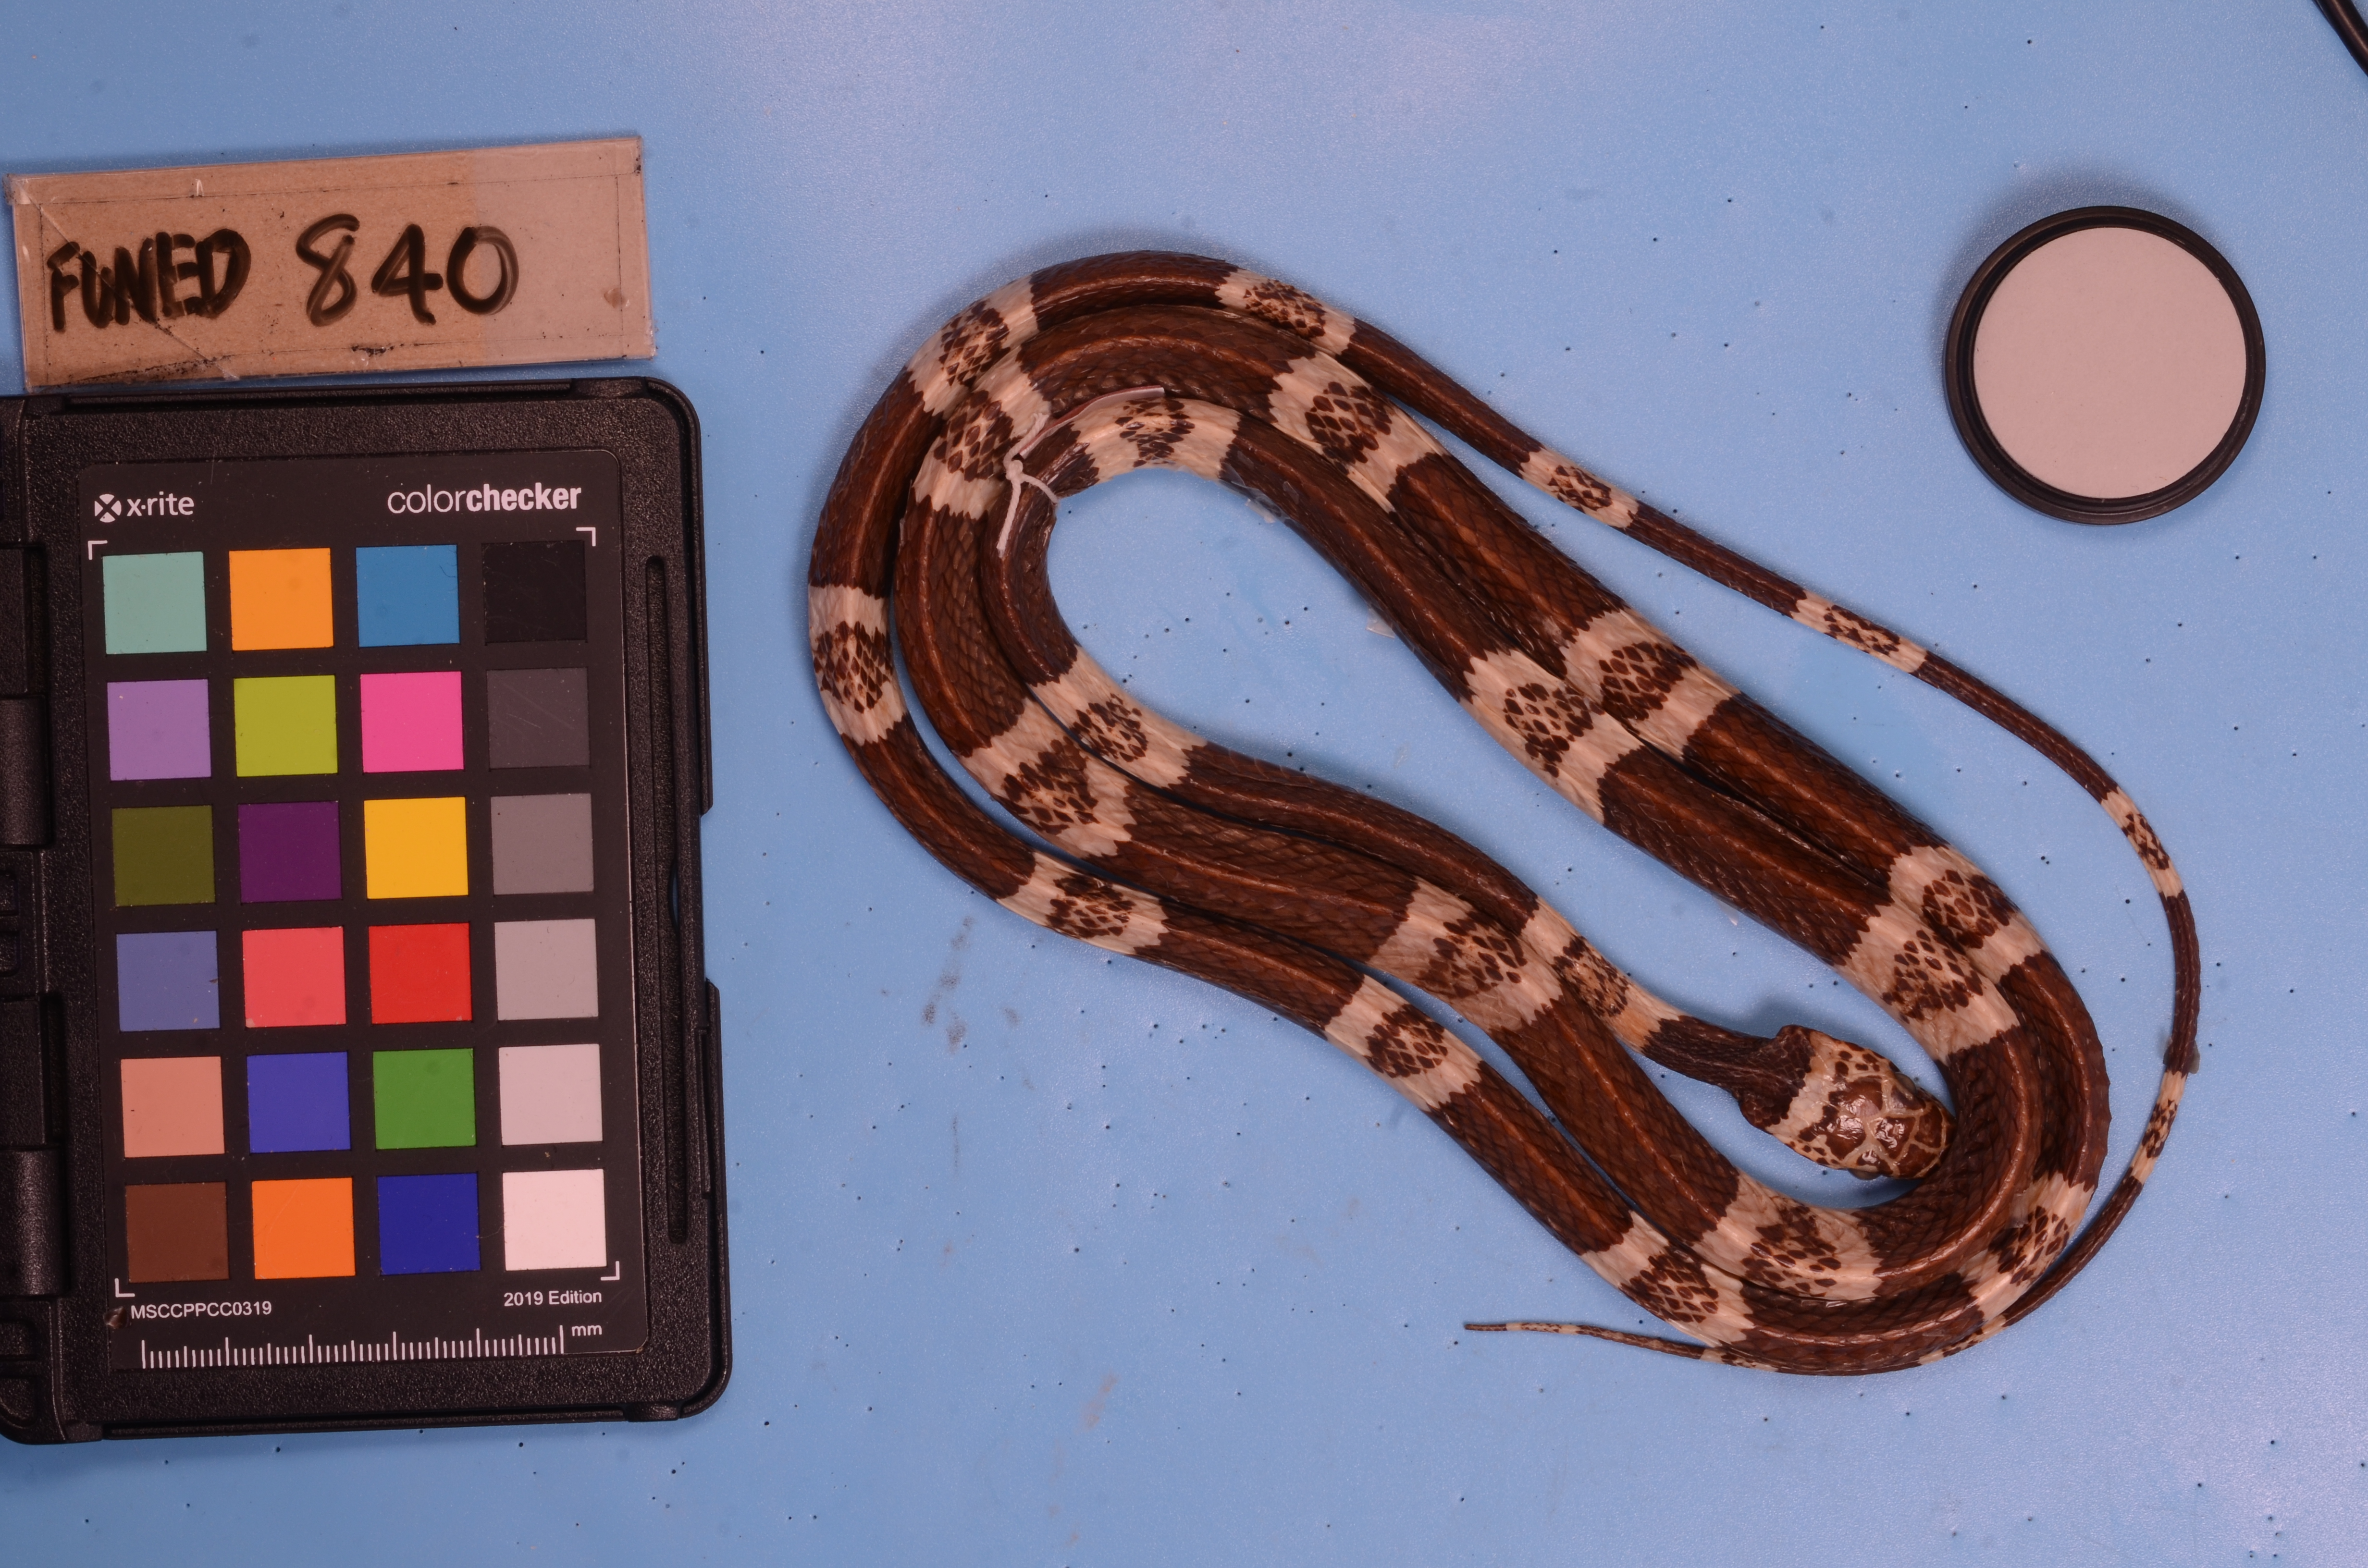
Species: Rhinobothryum lentiginosum
View: dorsal
Mimicry status: bad mimic